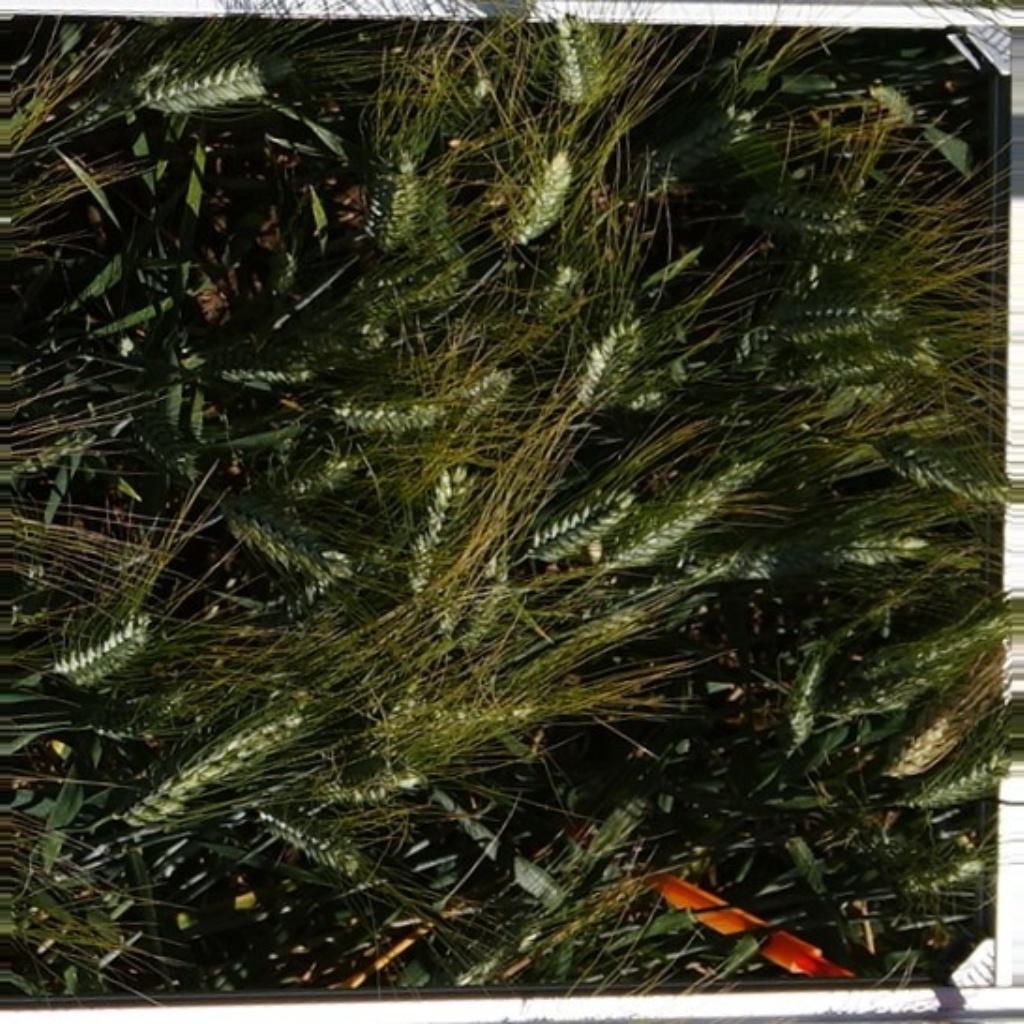
Country: France
Location: VLB
Wheat development stage: Filling - Ripening